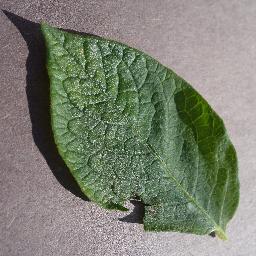
Etiqueta: Sana